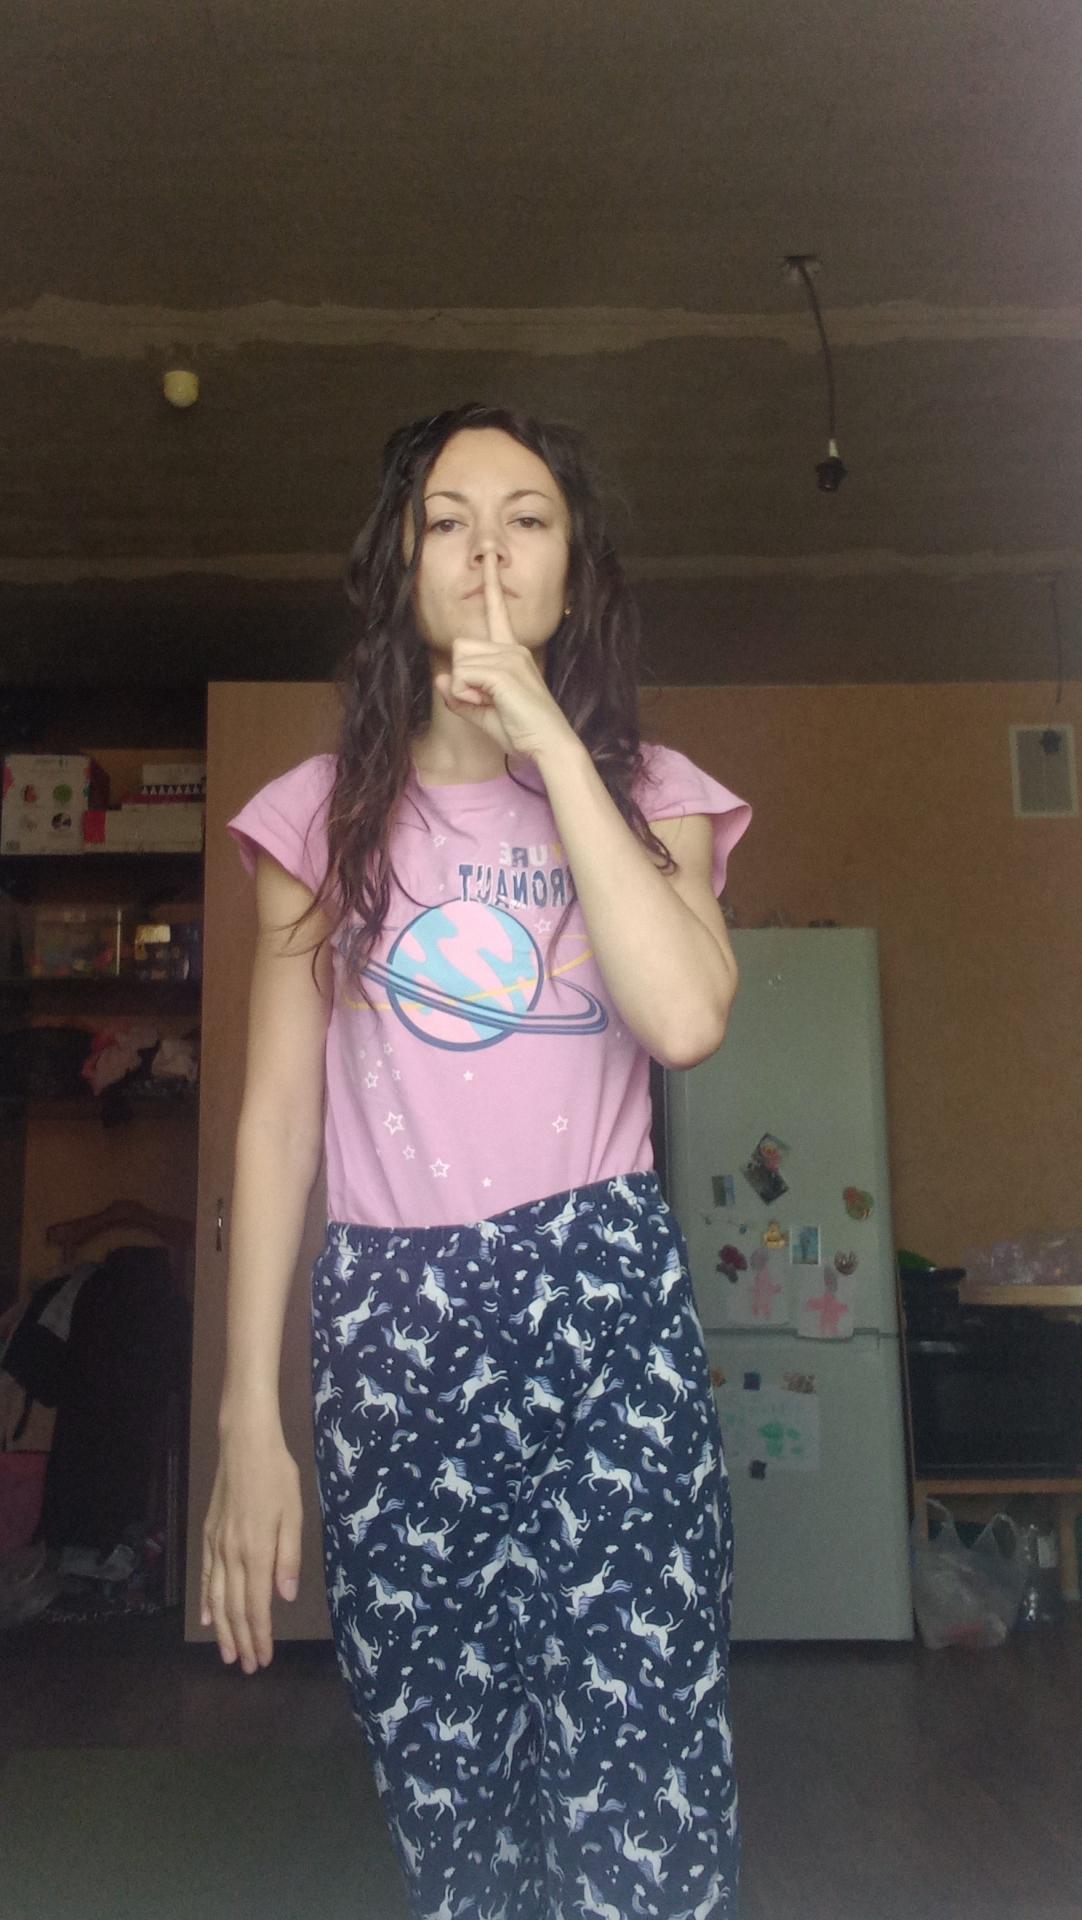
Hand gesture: mute